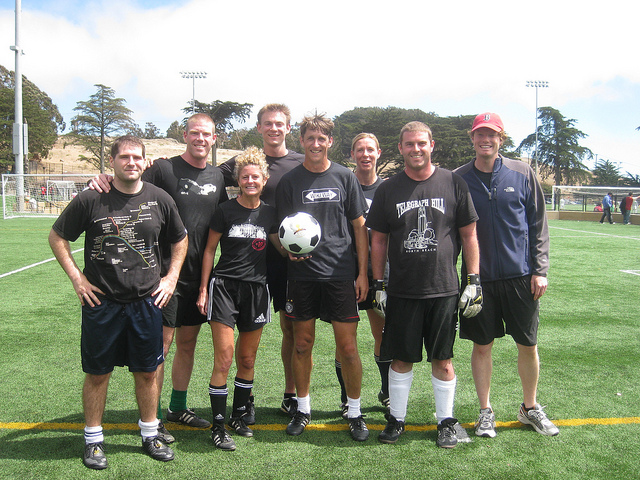
user: Given an image and a question. Answer the question in a short answer. Question: What companies make the ball in this photo? Short Answer:
assistant: wilson